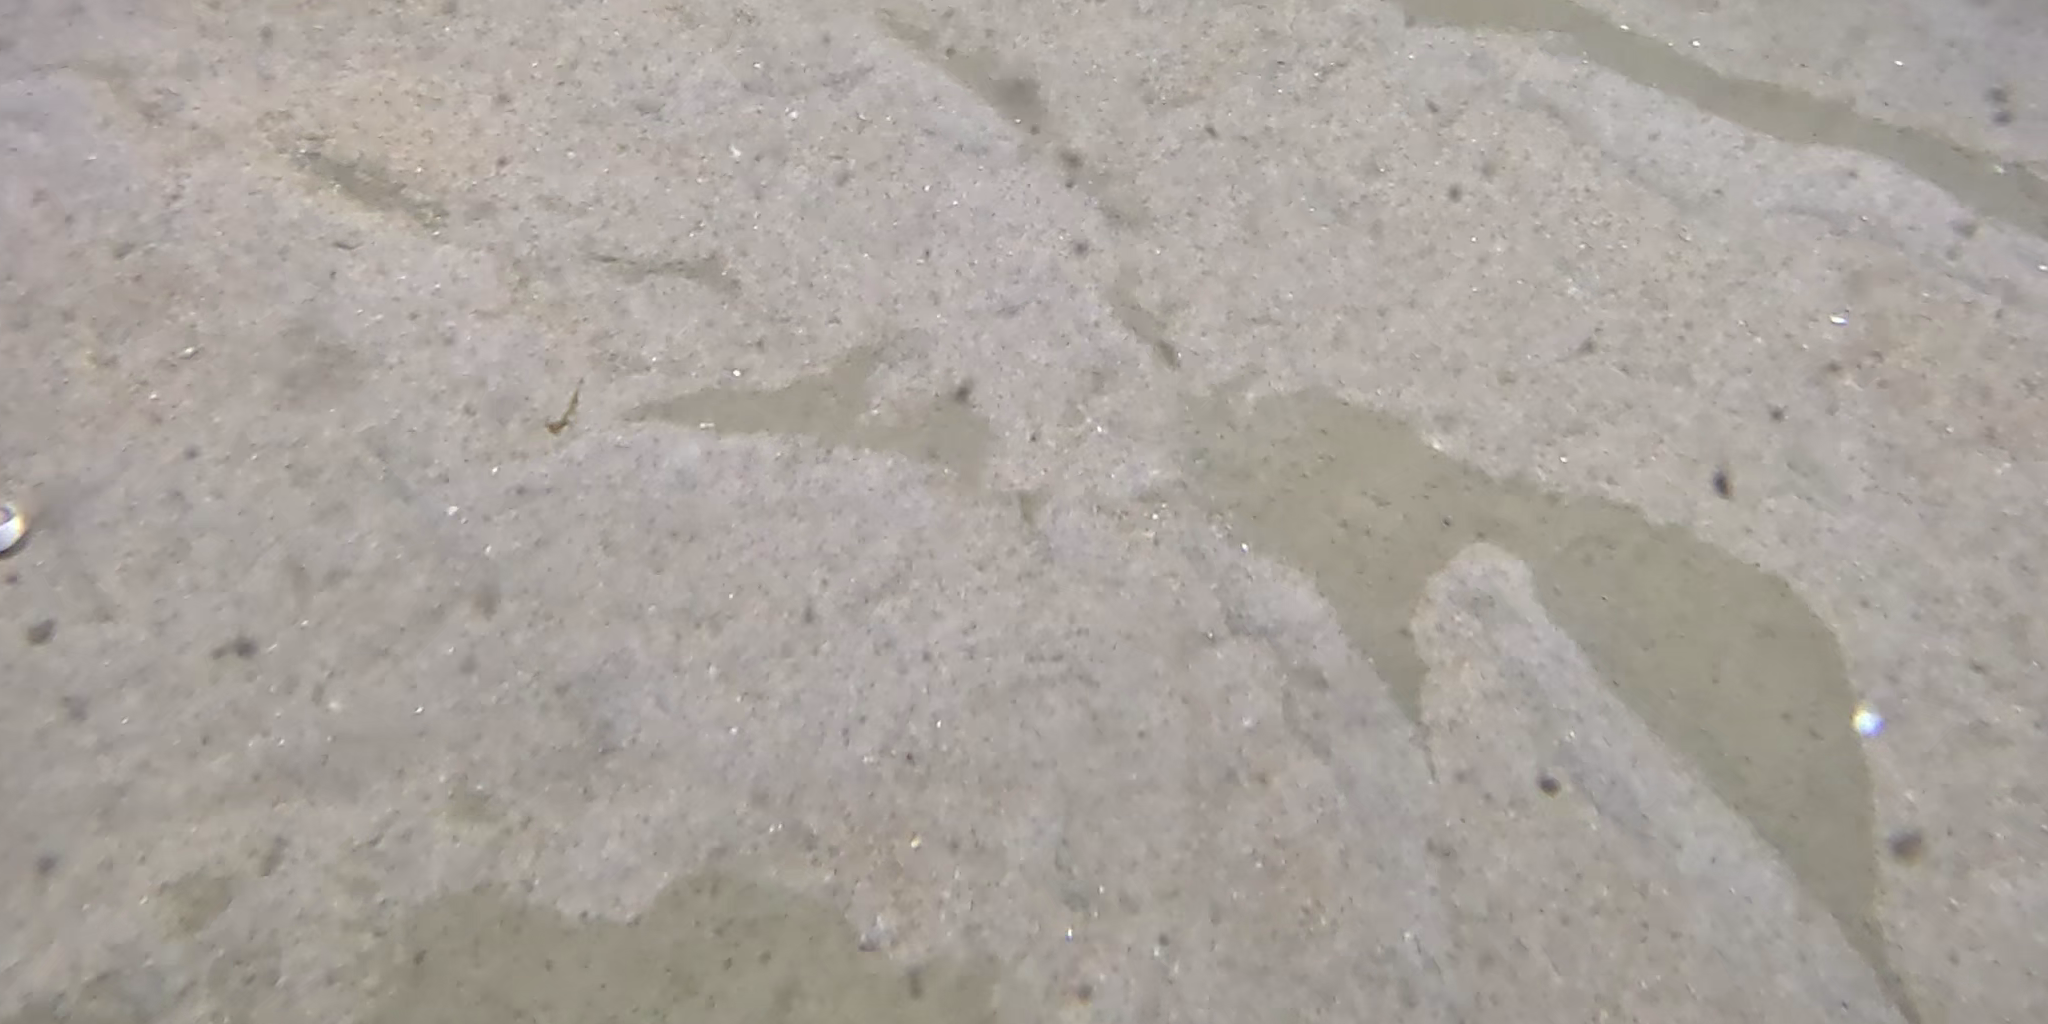
Seabed habitat: sand